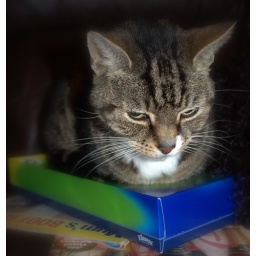
My cat Gismo in a Kleenex box he has got a cold .. Comments Please..